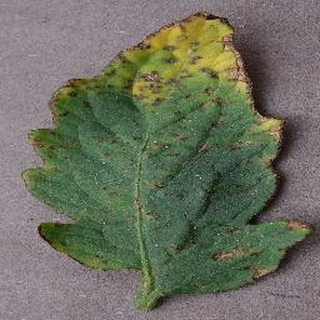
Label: tomato_bacterial_spot